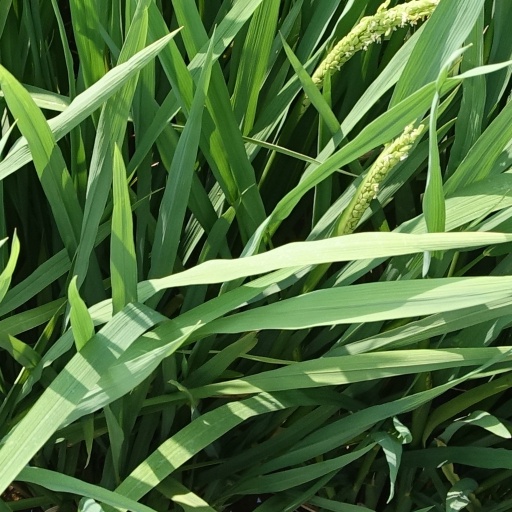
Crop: rice